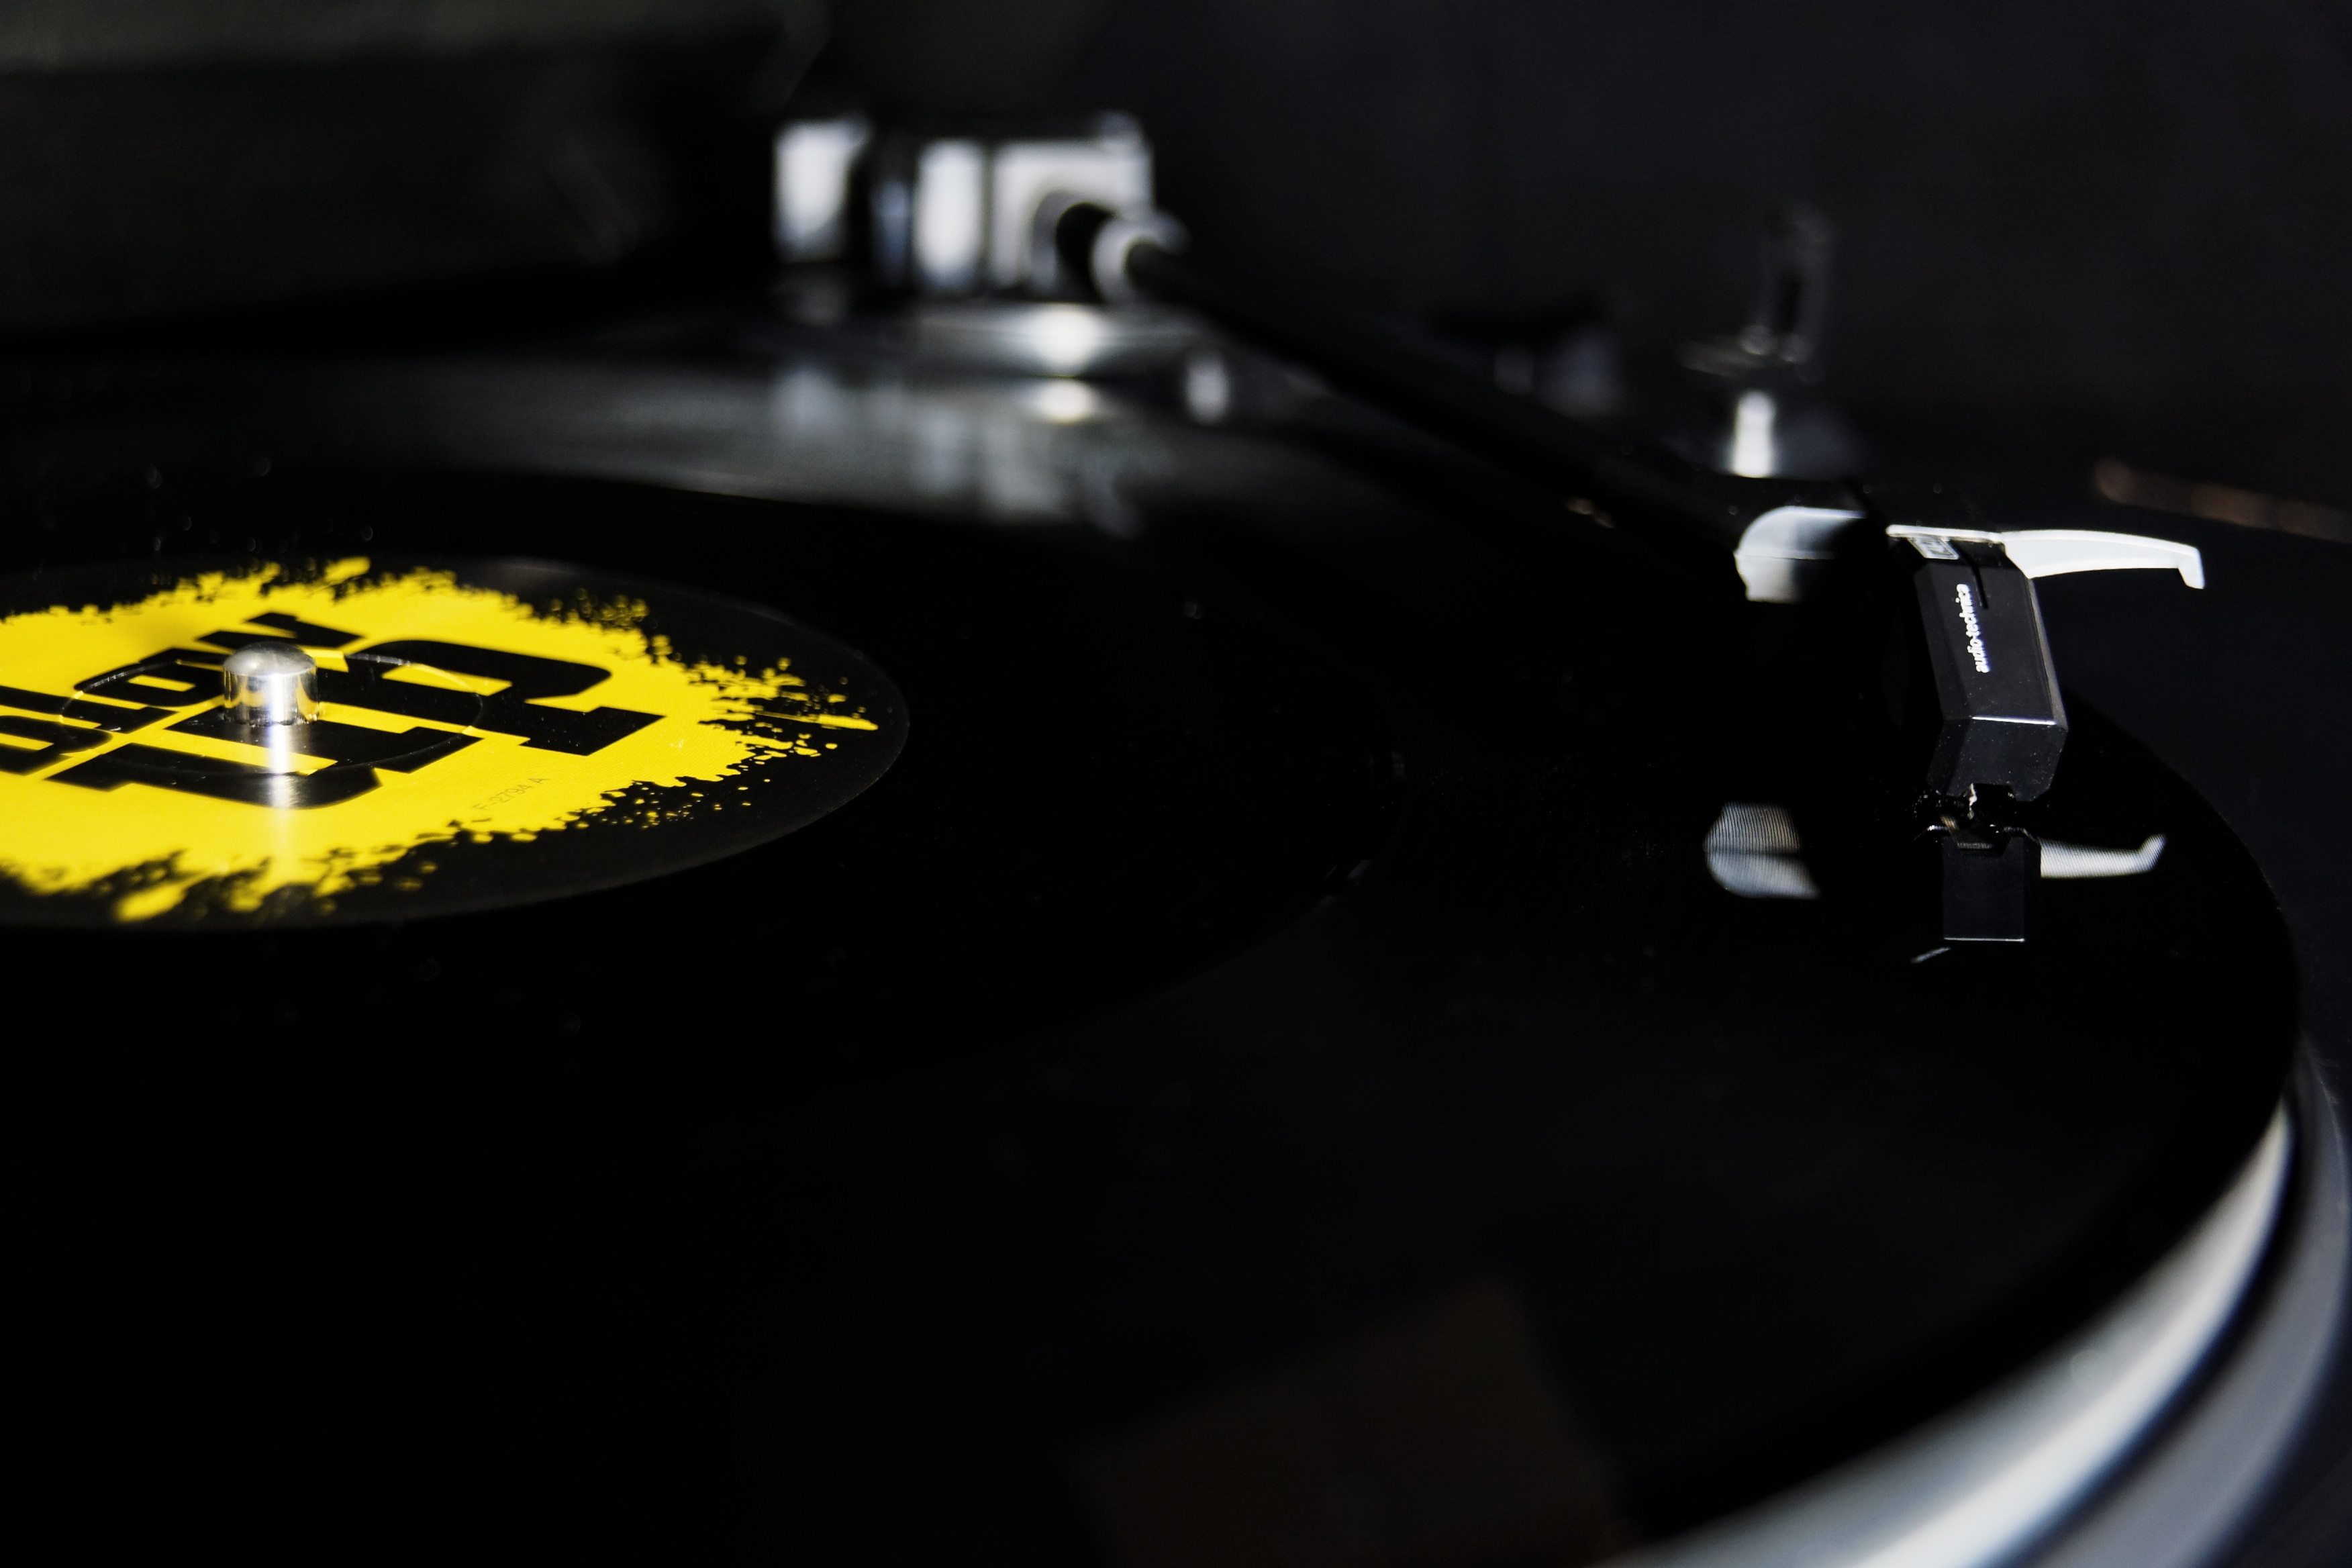
music, needle, vinyl, turntable, light, guitar, plate, black, drum, dj, customer, pickup, sound, hifi, grooves, gramophone record, plucked string instruments, disc jockey